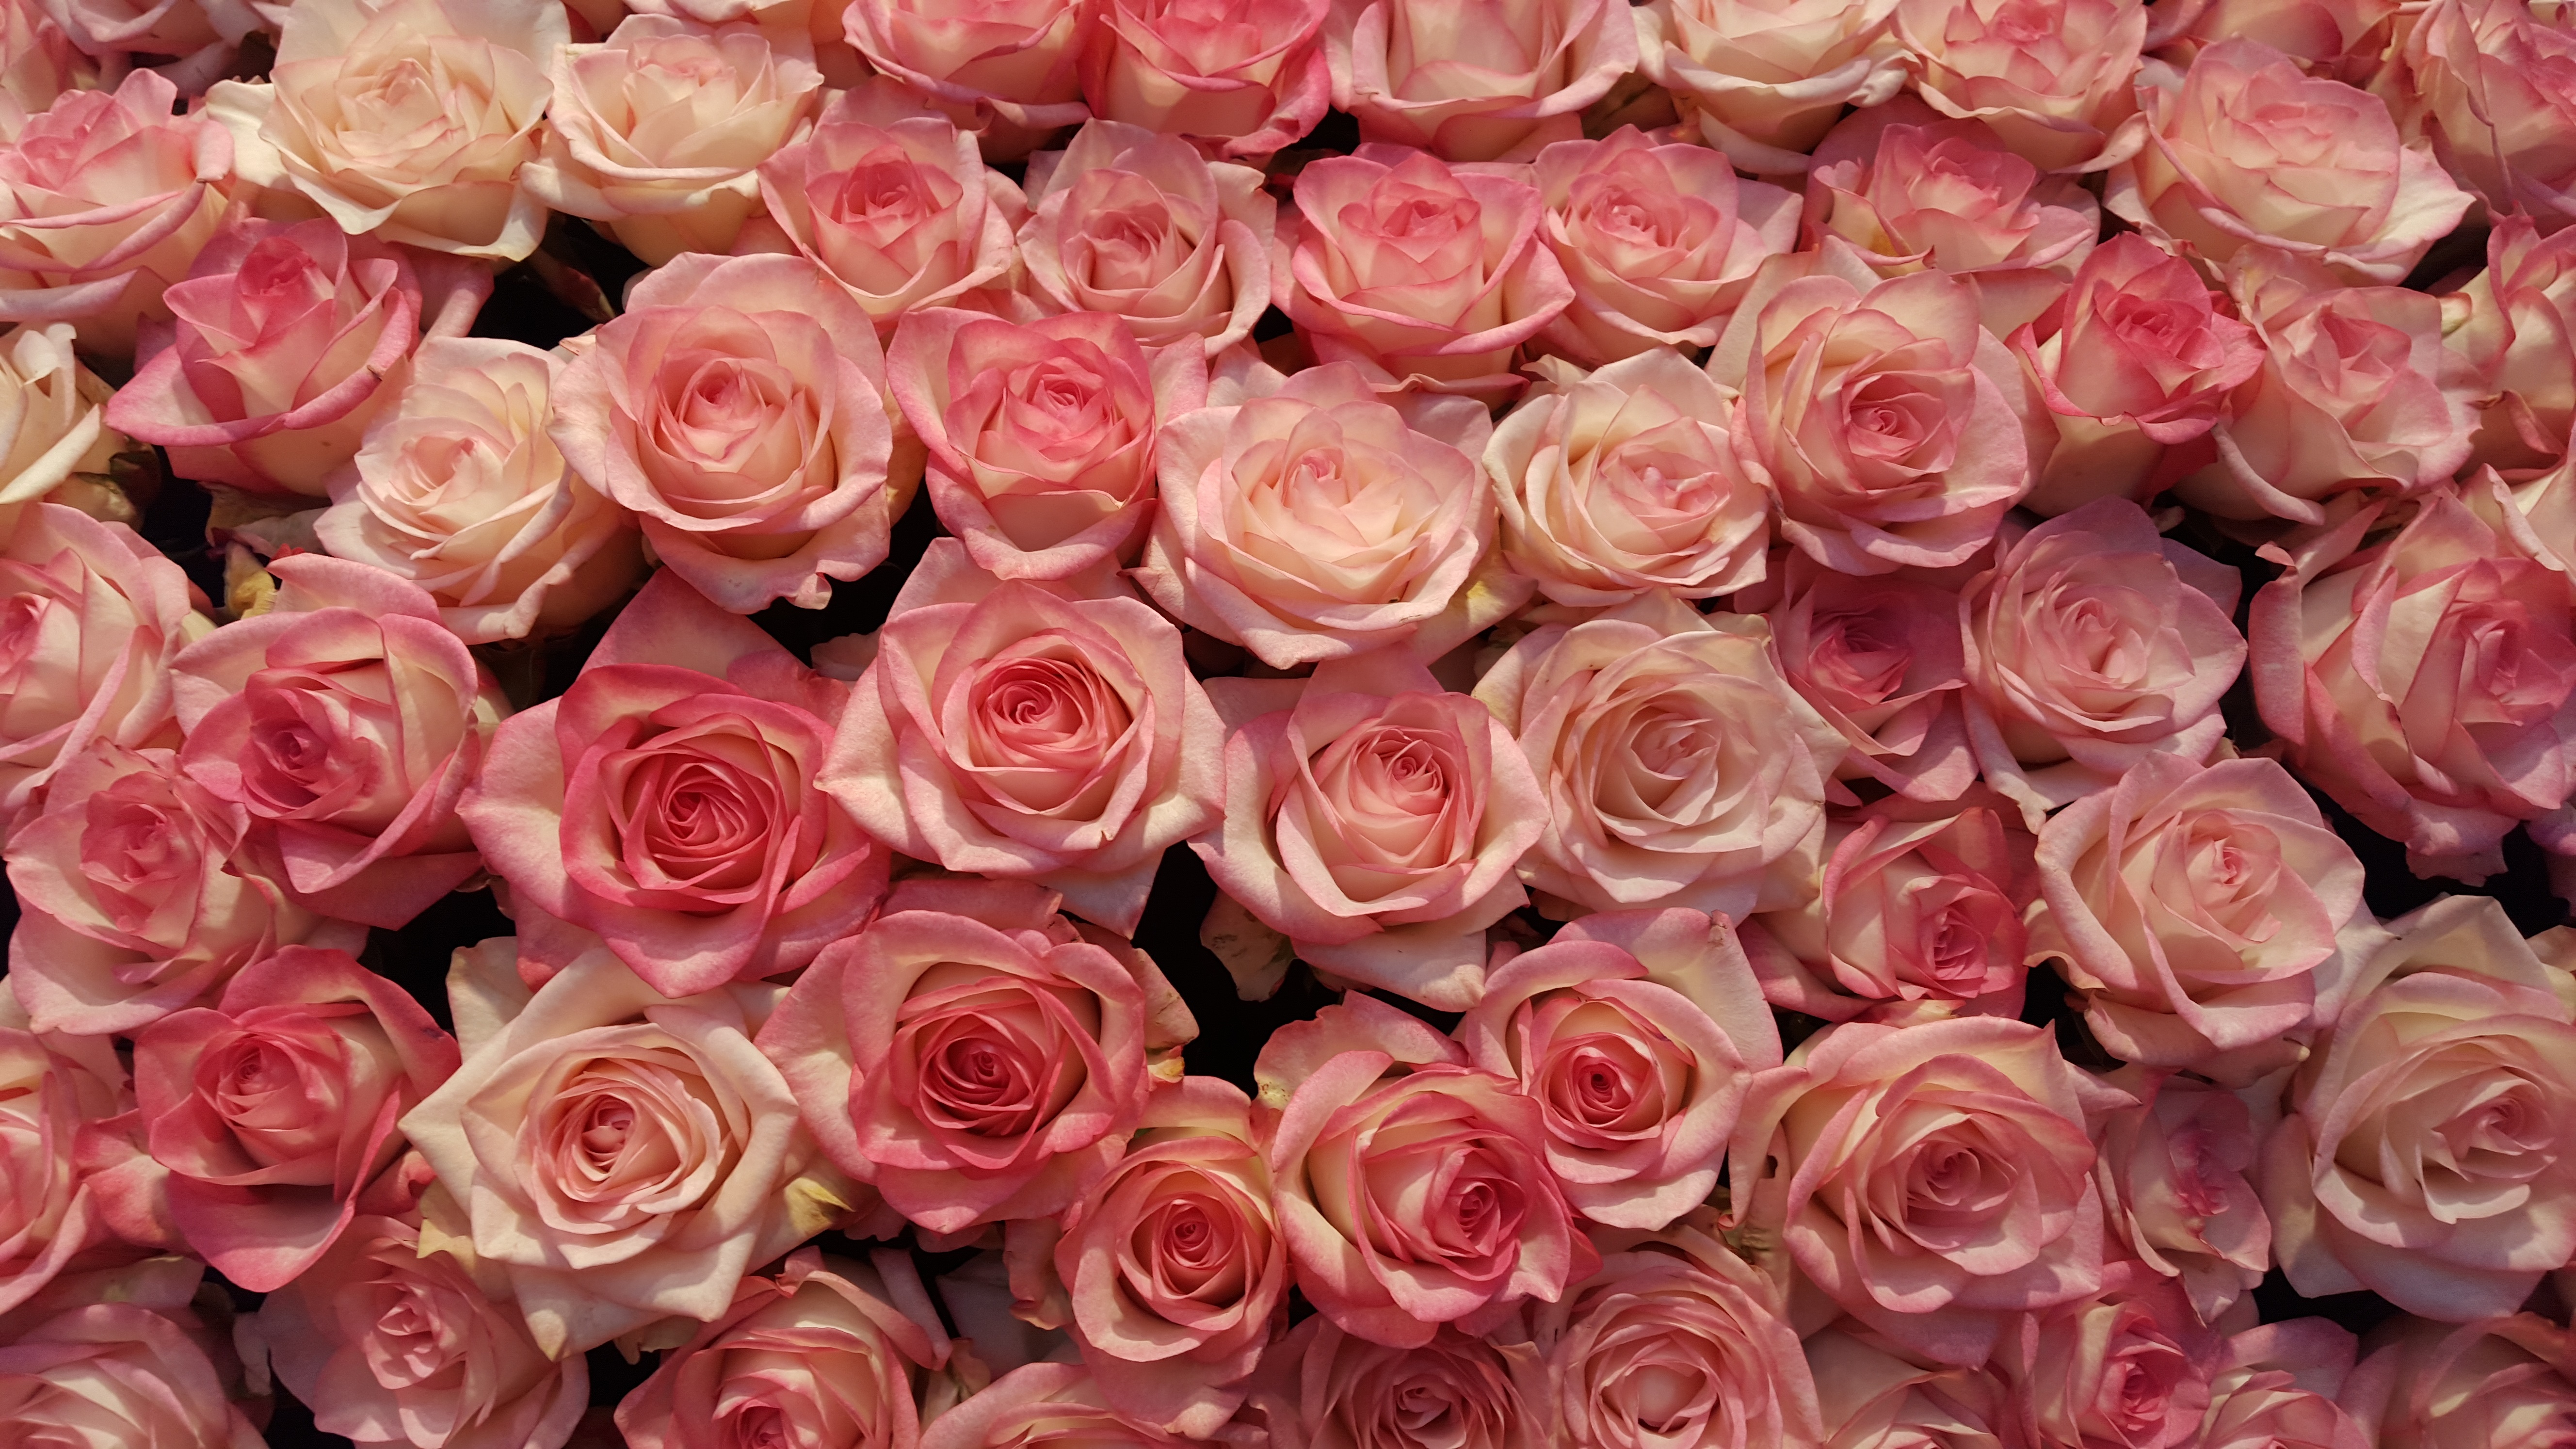
blossom, plant, flower, petal, bloom, rose, pink, pink rose, floristry, floribunda, flowering plant, garden roses, rose family, flower bouquet, cut flowers, floral design, land plant, rosa centifolia, flower arranging